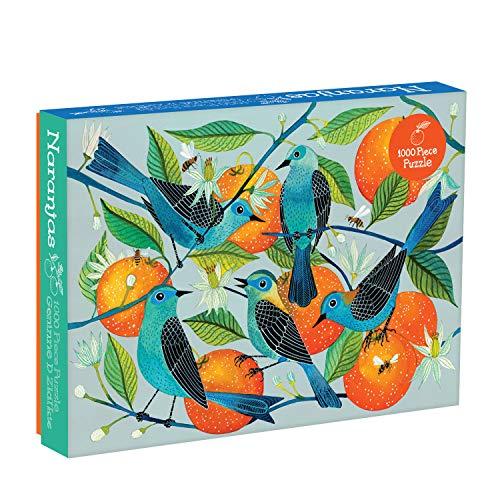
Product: Galison Naranjas Puzzle, 1,000 Piece Puzzle, 20”x27”, Fun and Challenging, Gorgeous and Colorful Illustration of Birds and Oranges, Art Jigsaw Puzzle with Birds for Families
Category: Toys & Games | Puzzles | Jigsaw Puzzles
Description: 1,000-PIECE PUZZLE: A fun challenge, the 1,000-piece art puzzle features a colorful illustrated scene of birds and oranges.
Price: from 8 sellers
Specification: ProductDimensions:20x27x0.1inches|ItemWeight:1.51pounds|ShippingWeight:1.54pounds|ASIN:0735355320|Itemmodelnumber:9780735355323|Manufacturerrecommendedage:12monthsandup